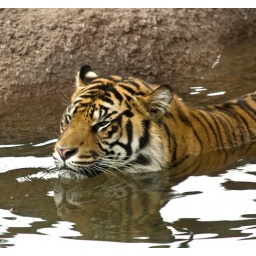
topeka zooi did not know tigers would get in the water but they do in topeka on a warm day.